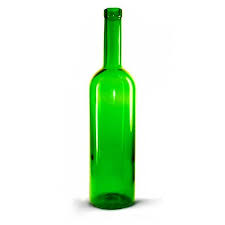
Waste category: glass